Henriette Schønberg Erken

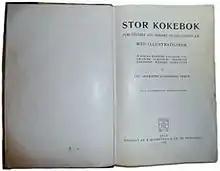
"Stor Kokebok" (Large Cookbook)

Erken was born Schønberg in Christiania (now Oslo). Her father, Edvard Schønberg, was a professor of medicine who emphasized the importance of food. Her mother was an accomplished cook from whom Henriette first learned to prepare food.